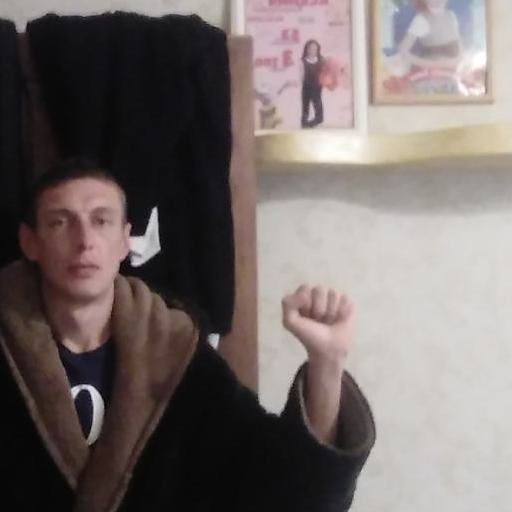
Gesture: fist